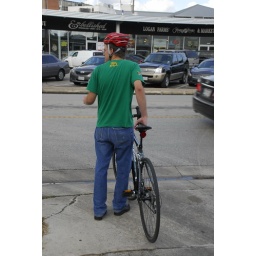
Michael tests a bike in jeans and dress shoes